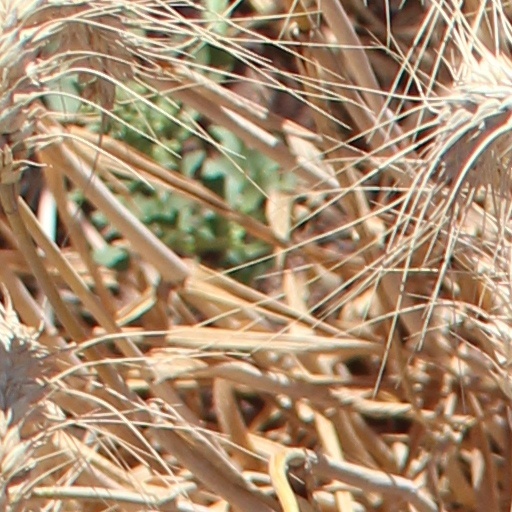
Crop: wheat